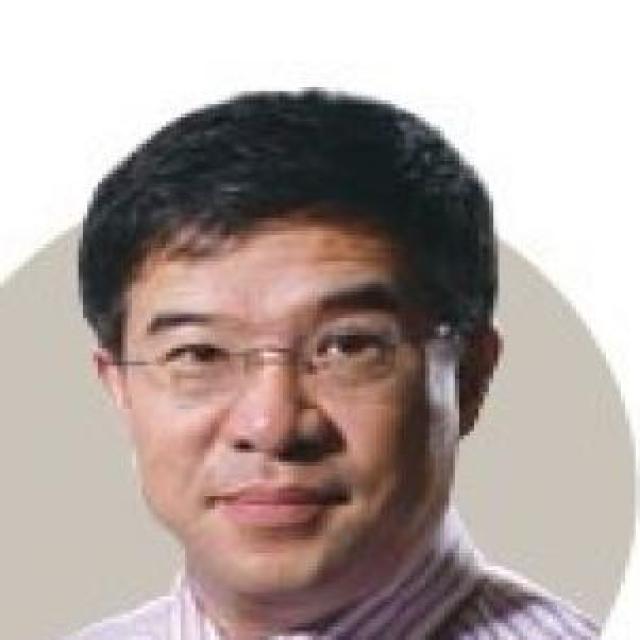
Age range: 45-64